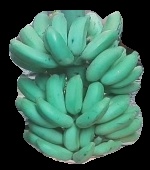
Variety: elakki-bale
Grade: grade2